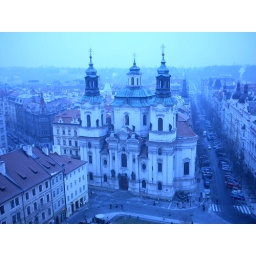
These pictures are taken from Old Town Hall's clock tower in Staromestske namesti. This is Kostel sv Mikulase.